Bunker

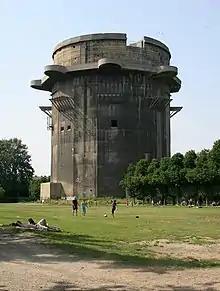
The Flakturm at the Augarten in Vienna. Flak towers were used as both above-ground bunkers and anti-aircraft gun blockhouses by Nazi Germany

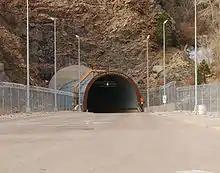
The north entrance to the Cheyenne Mountain Complex in Colorado, United States

A bunker is a defensive military fortification designed to protect people and valued materials from falling bombs, artillery, or other attacks. Bunkers are almost always underground, in contrast to blockhouses which are mostly above ground. They were used extensively in World War I, World War II, and the Cold War for weapons facilities, command and control centers, and storage facilities. Bunkers can also be used as protection from tornadoes.